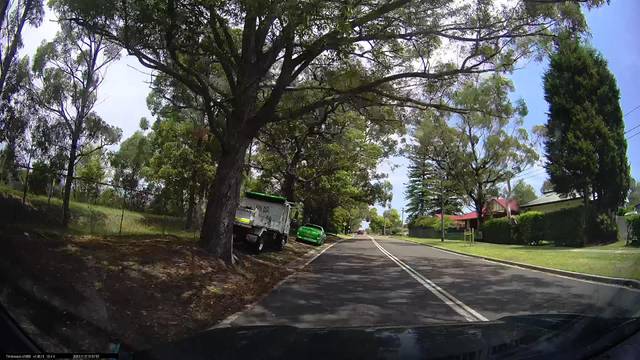
Region: Australia
Coordinates: -34.024, 151.062